Breastfeeding and mental health

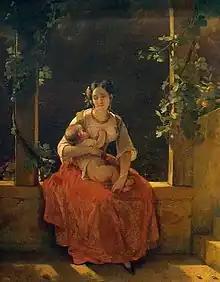
Young mother breastfeeding her child – 19th century painting by Hortense Haudebourt-Lescot

Breastfeeding and mental health is the relationship between postpartum breastfeeding and the mother's and child's mental health. Research indicates breastfeeding may have positive effects on the mother's and child's mental health, though there have been conflicting studies that question the correlation and causation of breastfeeding and maternal mental health. Possible benefits include improved mood and stress levels in the mother, lower risk of postpartum depression, enhanced social emotional development in the child, stronger mother-child bonding and more. Given the benefits of breastfeeding, the World Health Organization (WHO), the European Commission for Public Health (ECPH) and the American Academy of Pediatrics (AAP) suggest exclusive breastfeeding for the first six months of life. Despite these suggestions, estimates indicate 70% of mothers breastfeed their child after birth and 13.5% of infants in the United States are exclusively breastfed. Breastfeeding promotion and support for mothers who are experiencing difficulties or early cessation in breastfeeding is considered a health priority.